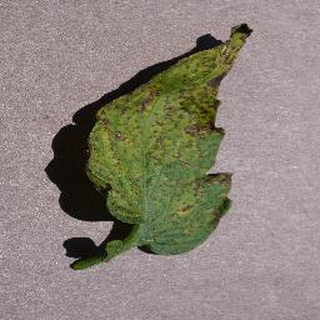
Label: tomato_septoria_leaf_spot